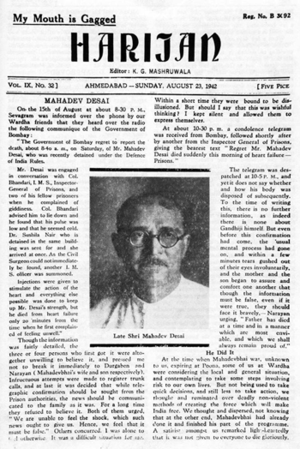
Mahadev Desai a été un militant dans le mouvement pour l'indépendance de l'Inde. Il est surtout connu comme le secrétaire personnel de Gandhi. Il est l'auteur de plusieurs livres sur les luttes sociales des Indiens contre le colonisateur britannique, et d'un journal en 9 volumes sur son activité avec le Mahatma.